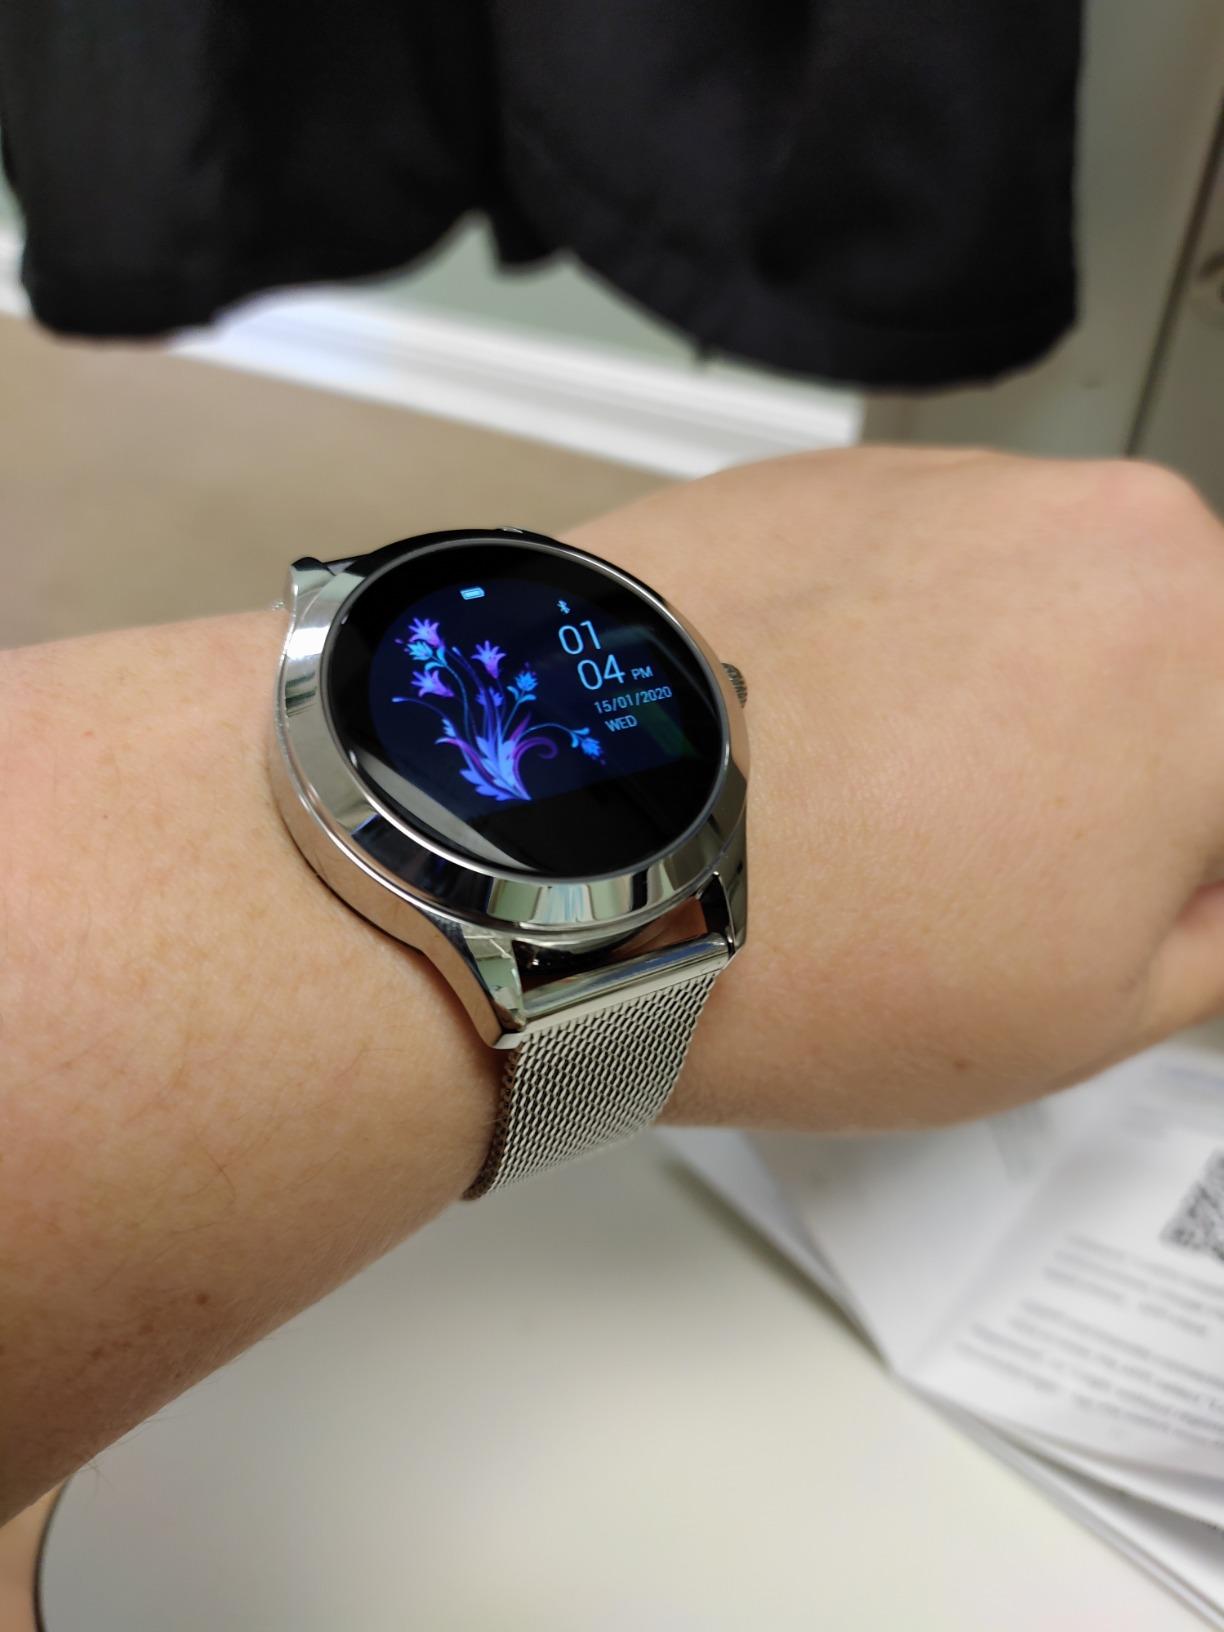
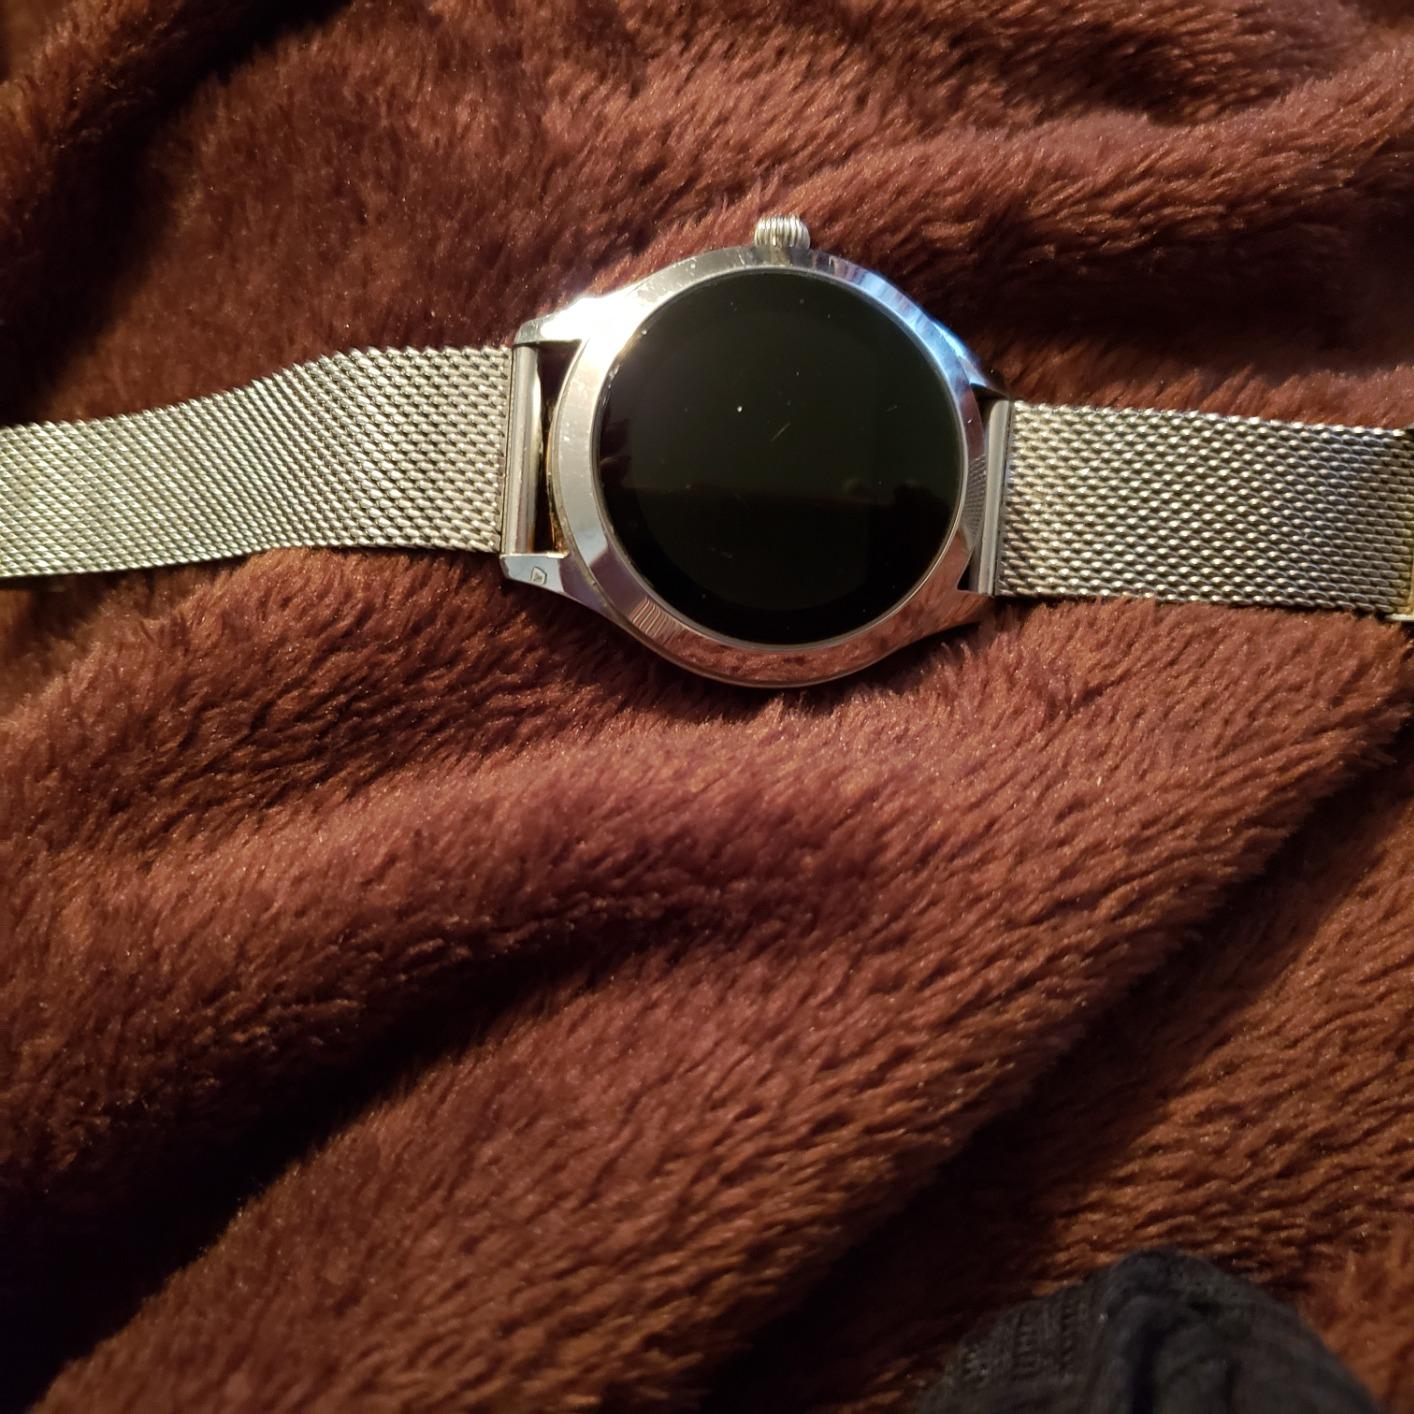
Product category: smartwatch
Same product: yes